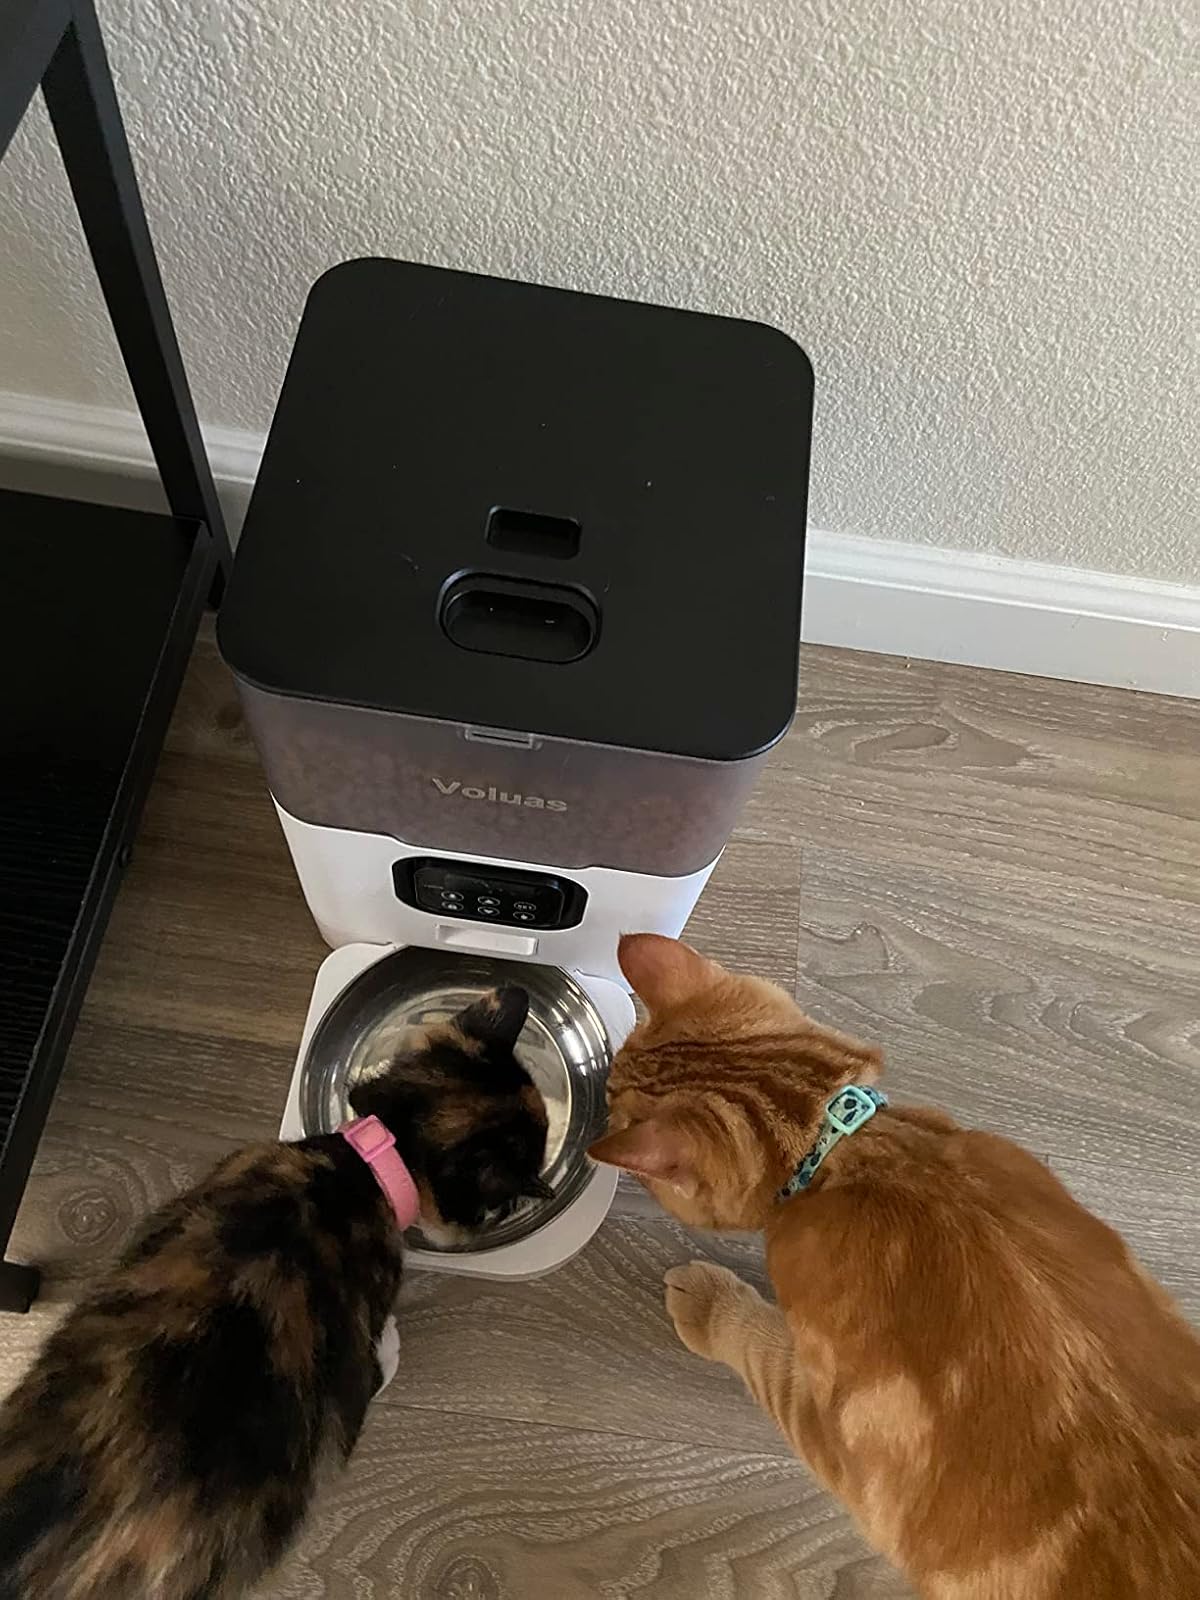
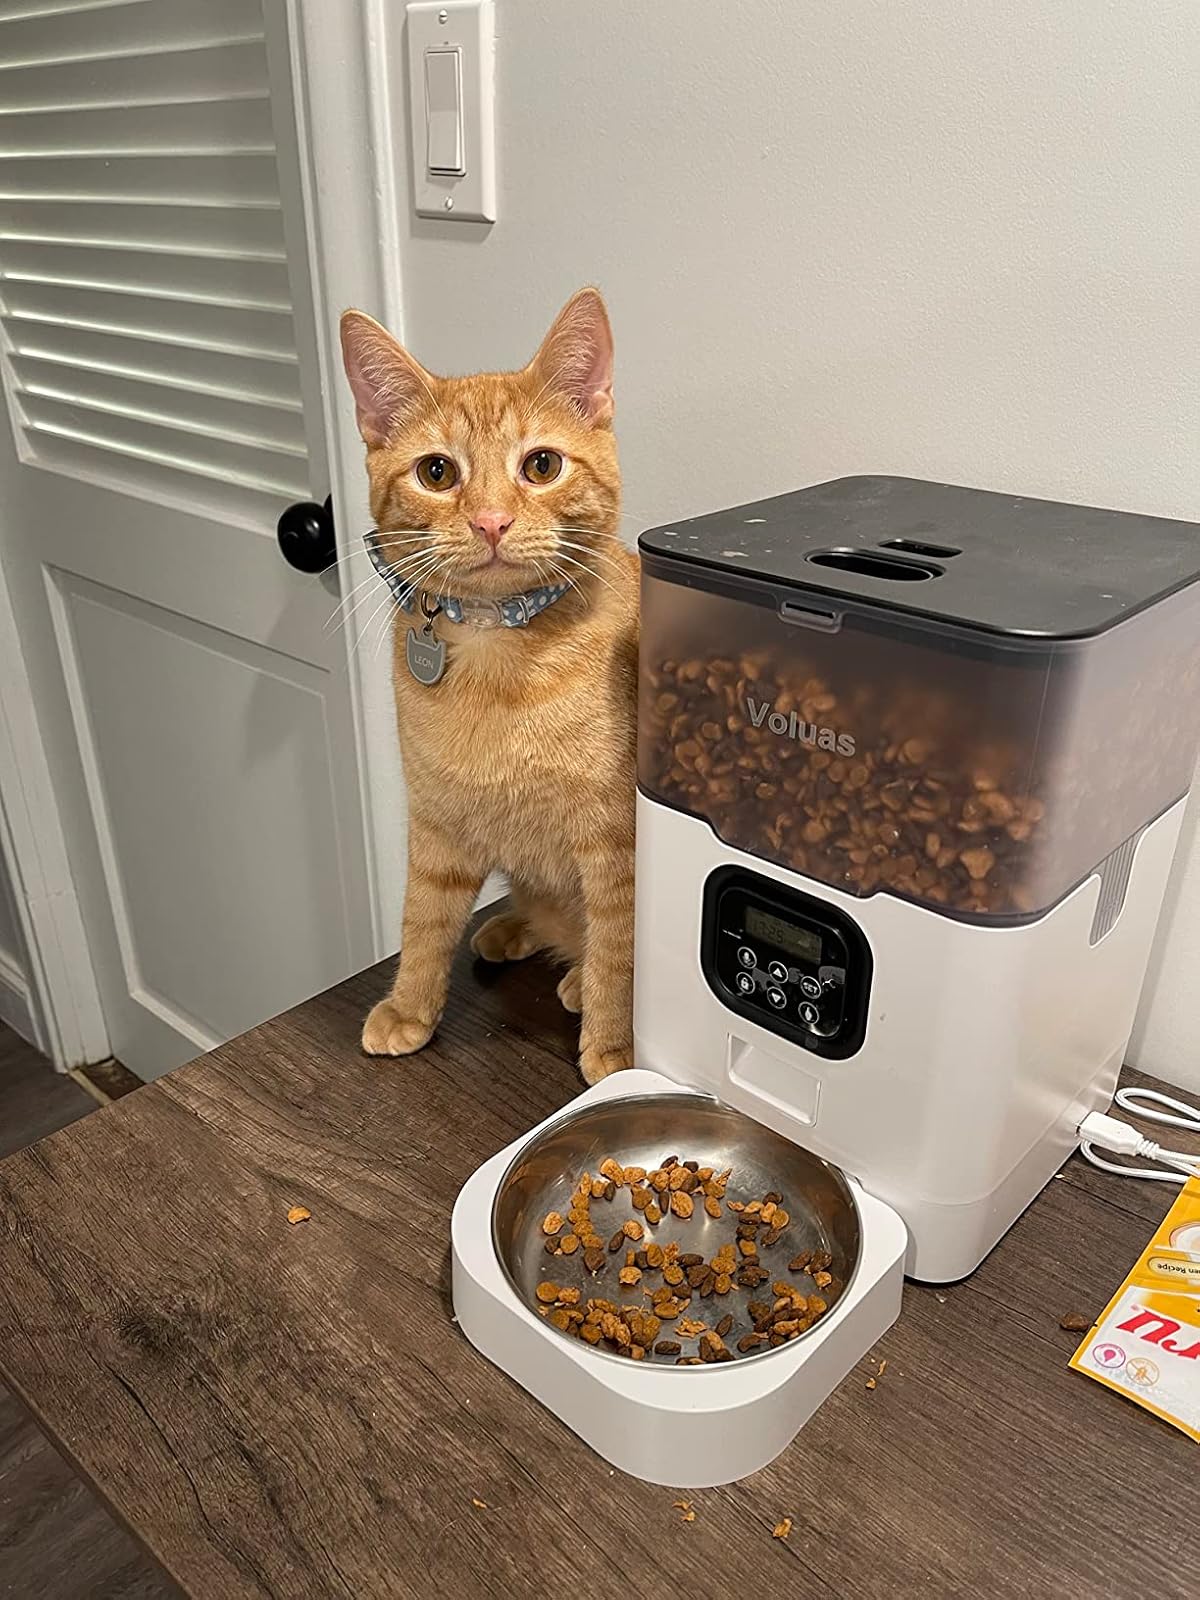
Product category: items_feeder
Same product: yes